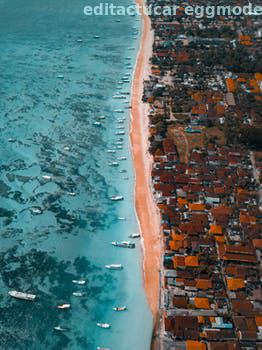
Label: Watermark